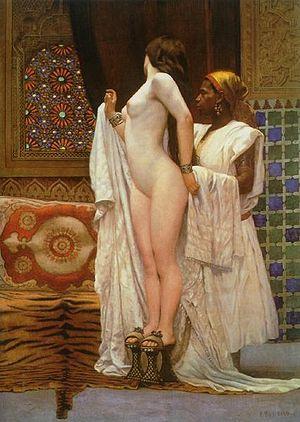
Paul Louis Bouchard, né le 5 août 1853 à Paris, où il est mort en août 1937, est un artiste peintre français.